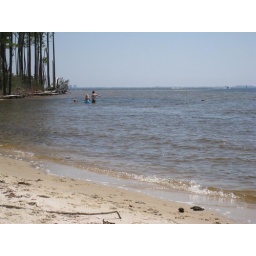
Campbell and Sabina playing at the beach in front of the house